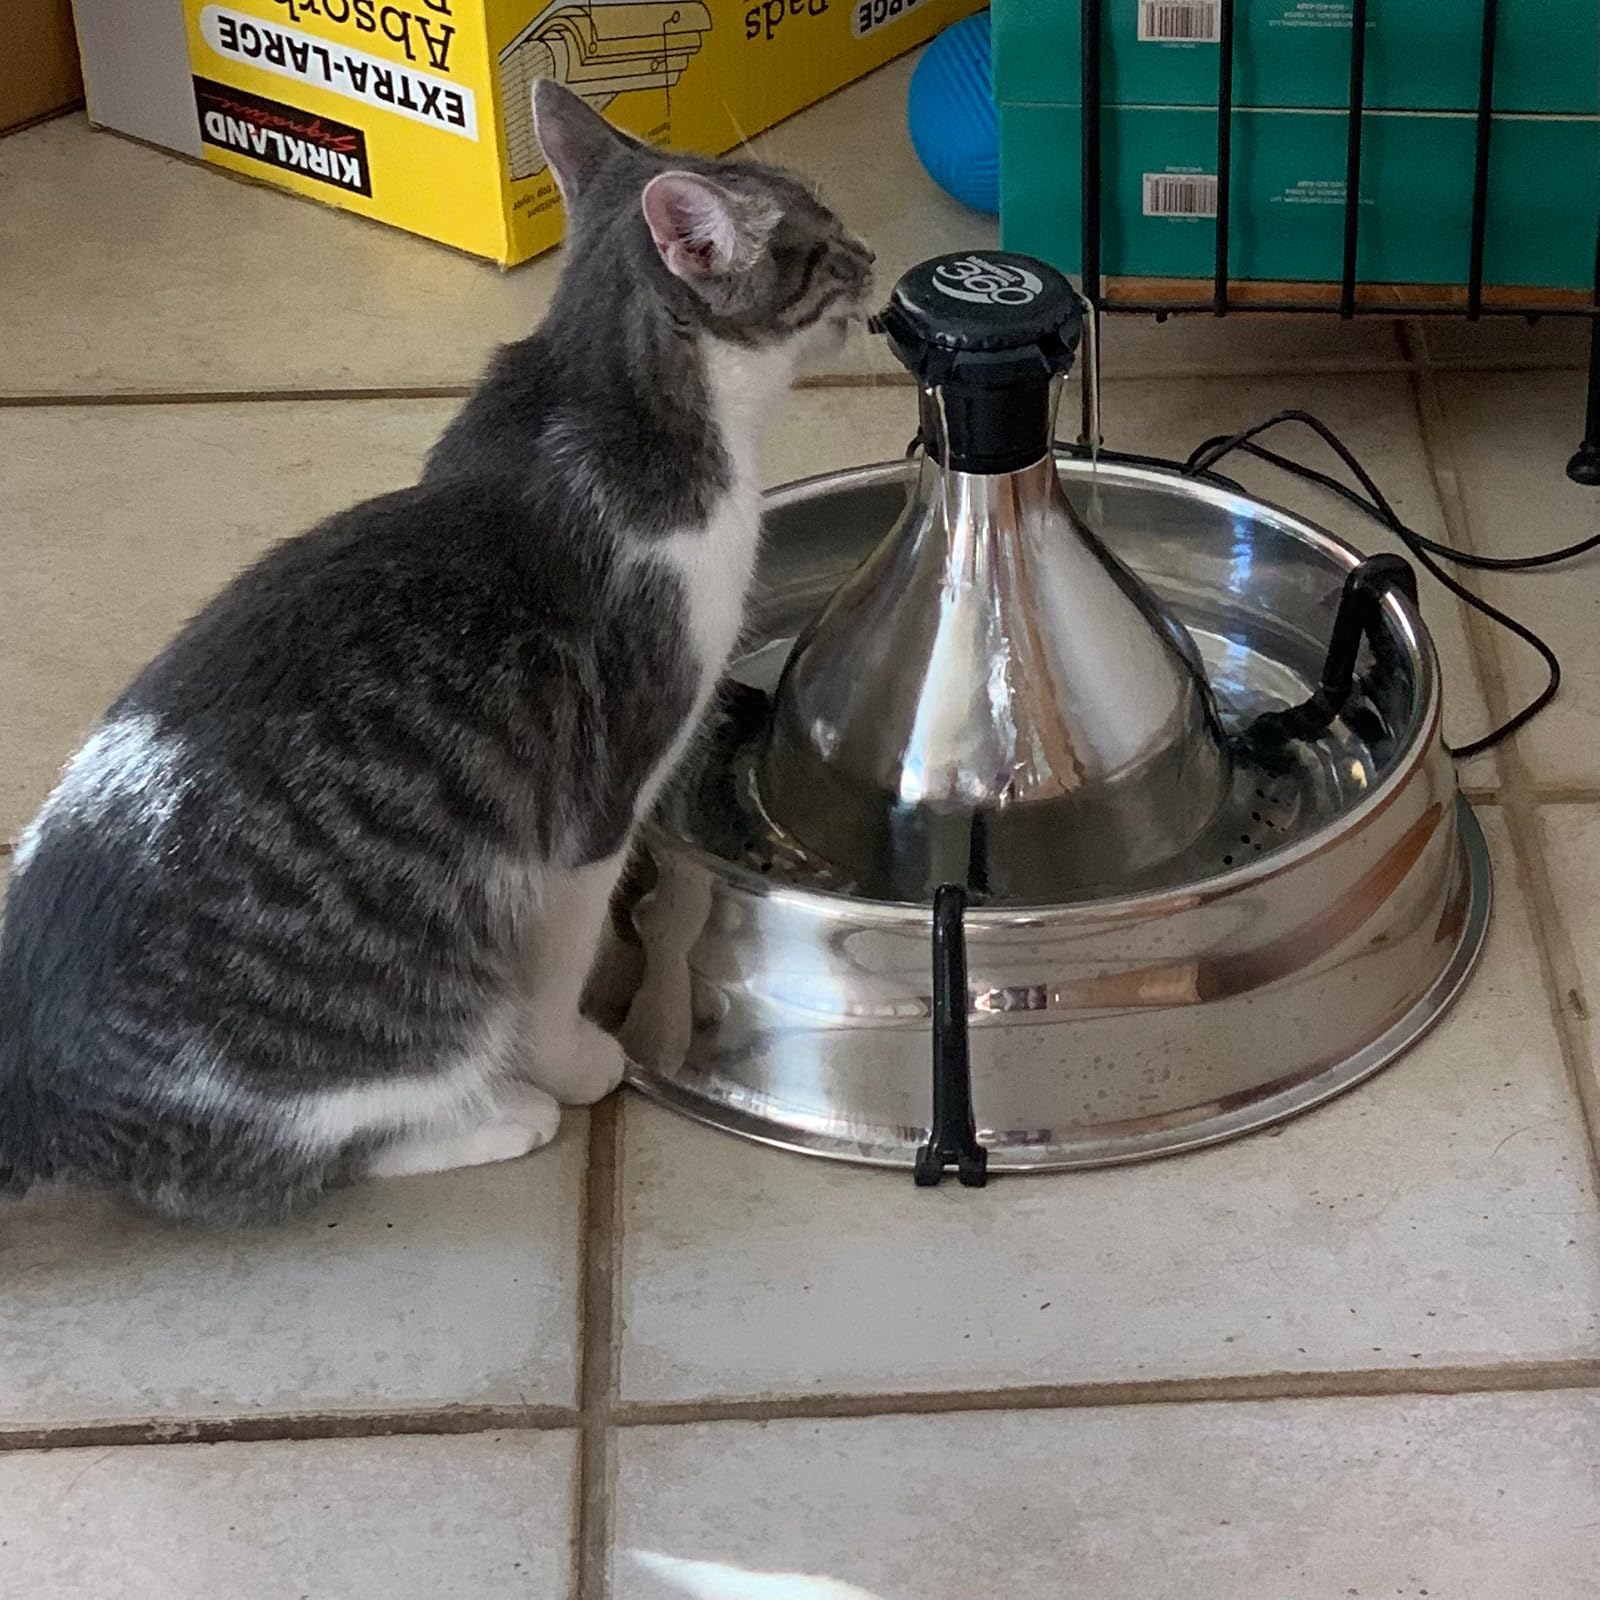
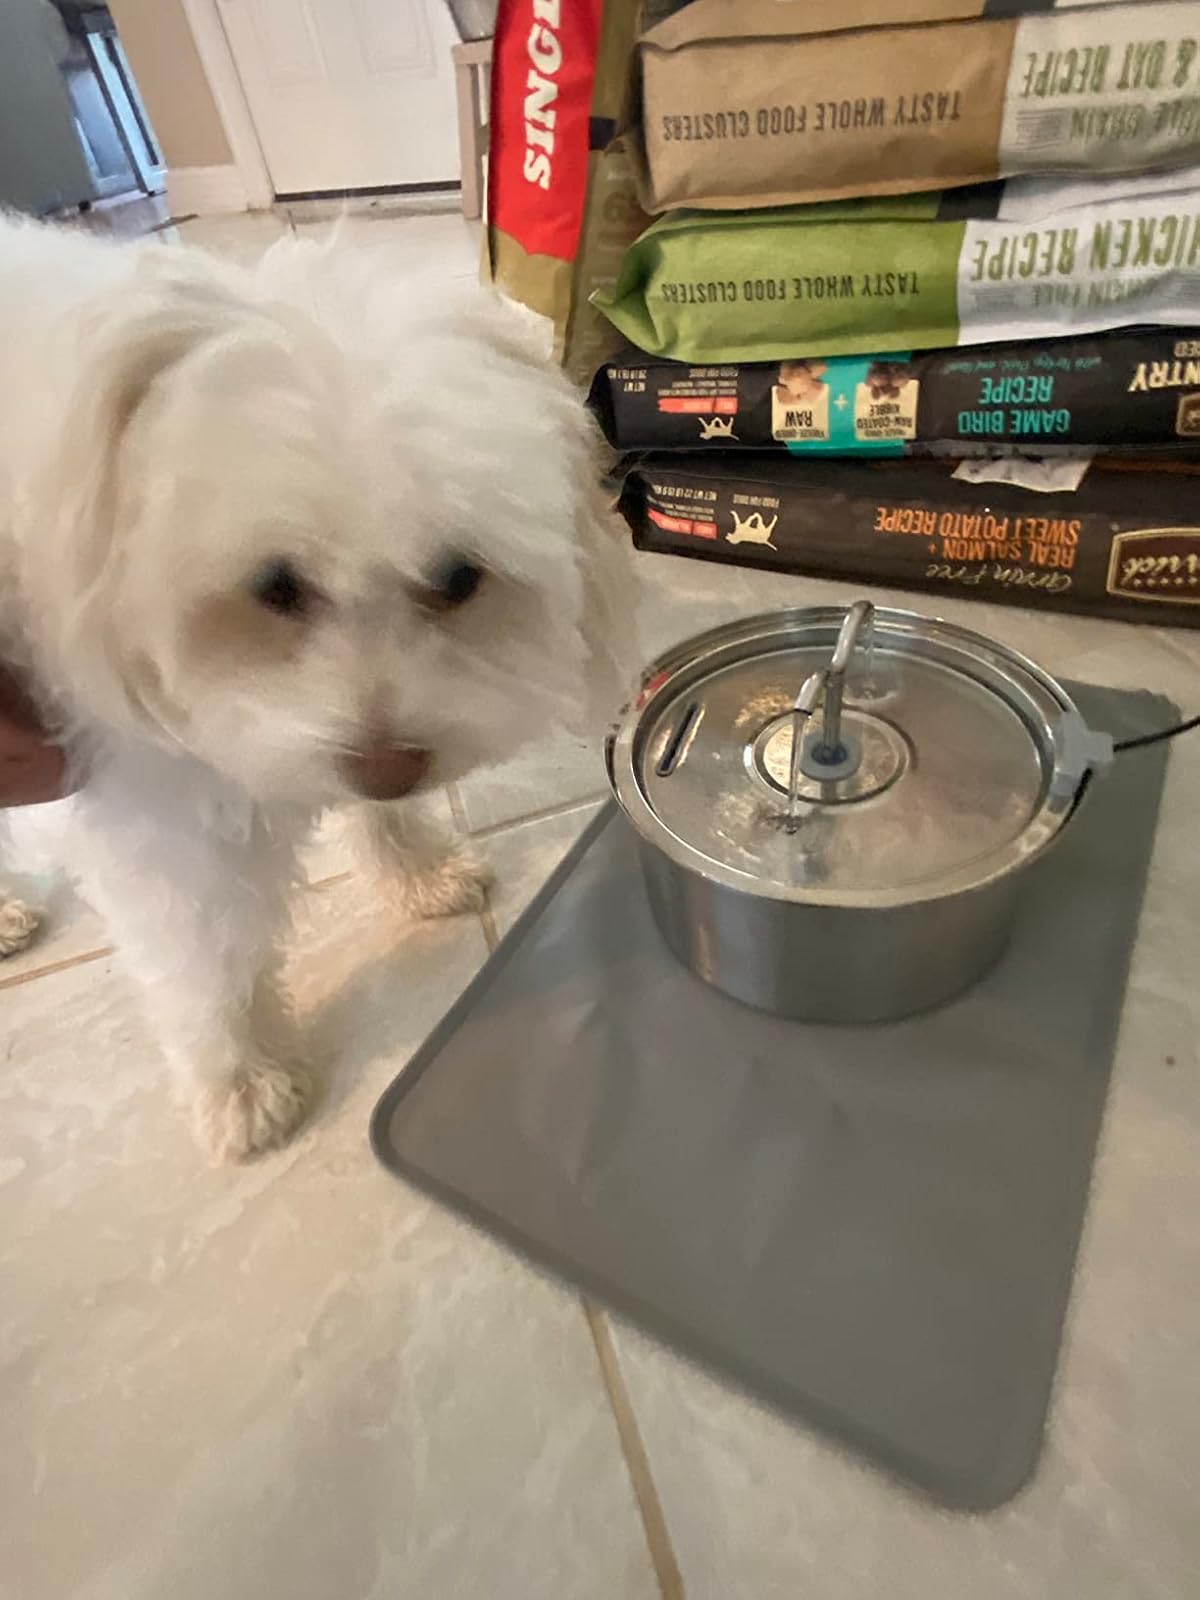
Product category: items_bowl
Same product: no